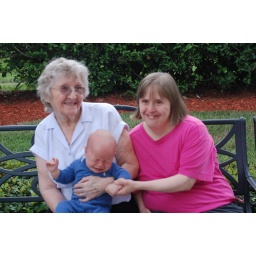
Euan was tired of traveling in a car seat